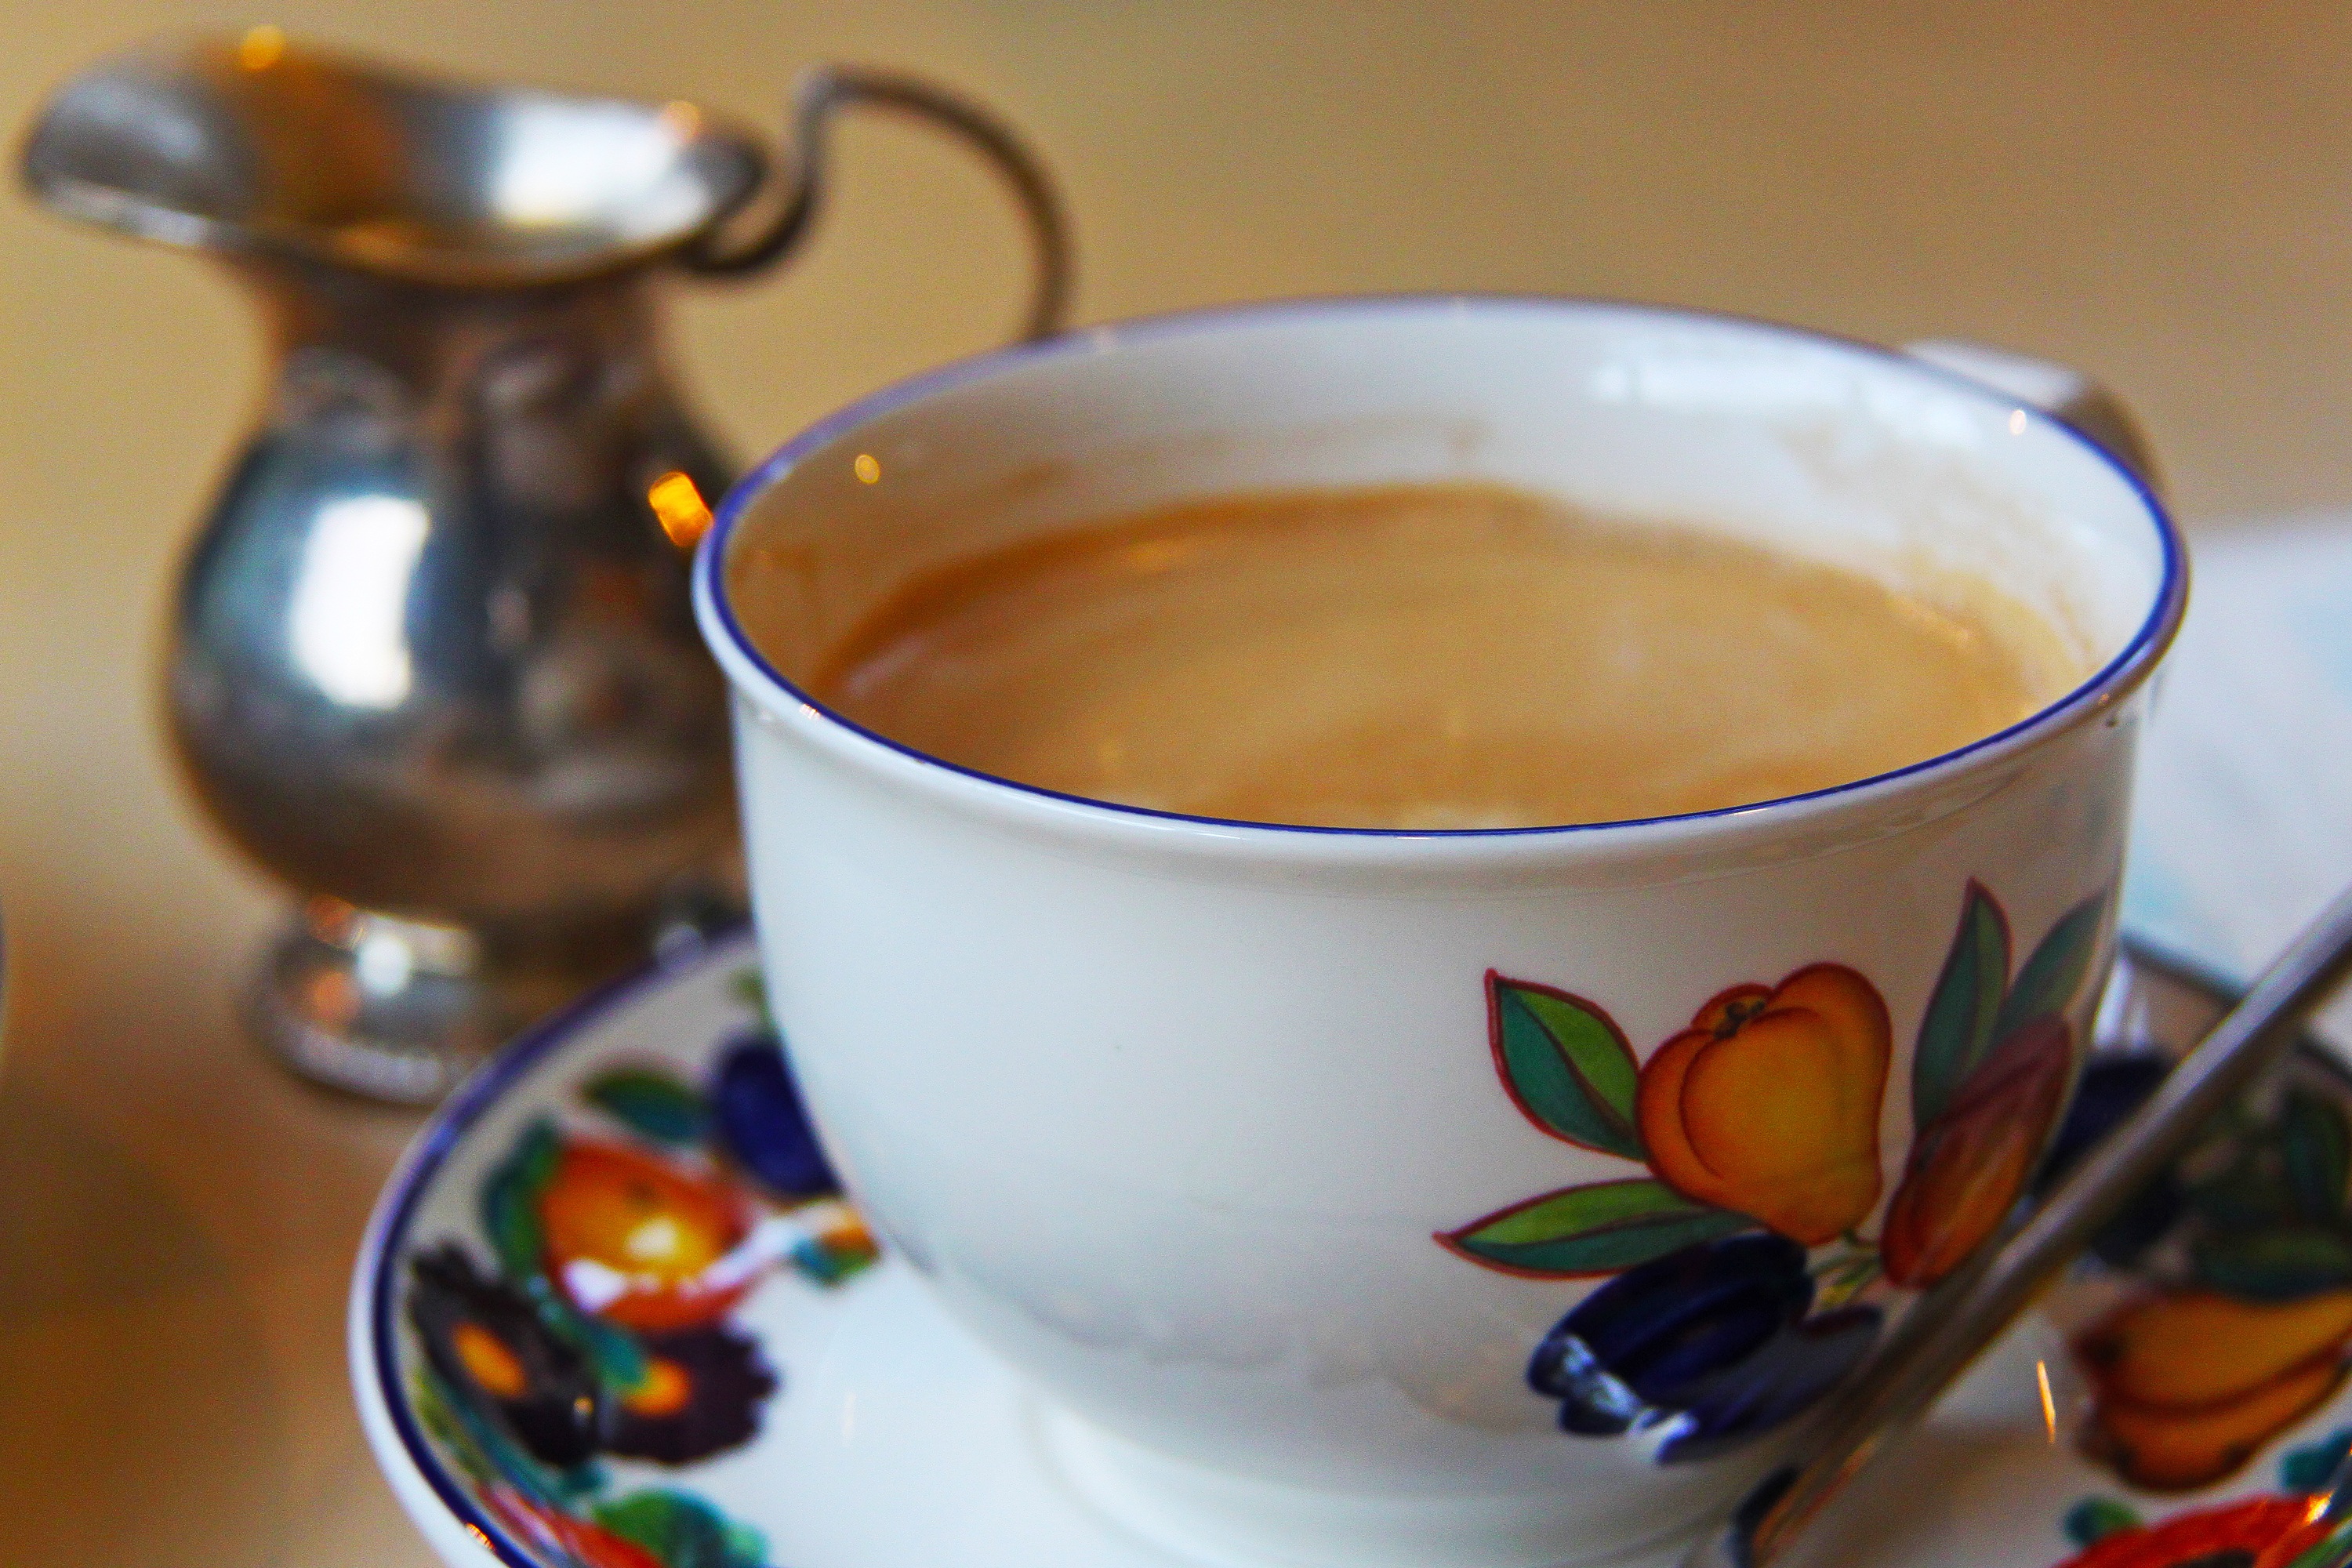
cafe, coffee, countryside, tea, cup, dish, meal, food, produce, plate, drink, breakfast, japan, espresso, deco, japanese, nara, yummy, flowery, flavor